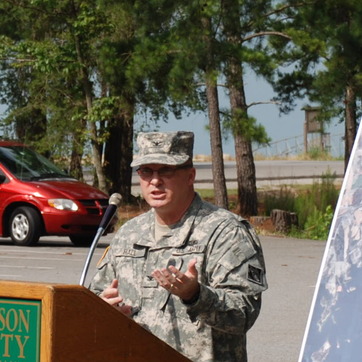
Material: skin